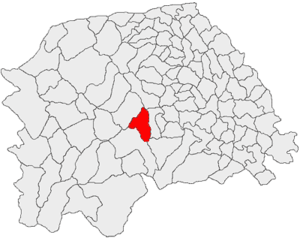
Frasin est une ville du județ de Suceava, Bucovine, Moldavie, située dans le nord-est de la Roumanie. En 2011, elle comptait 5 876 habitants.